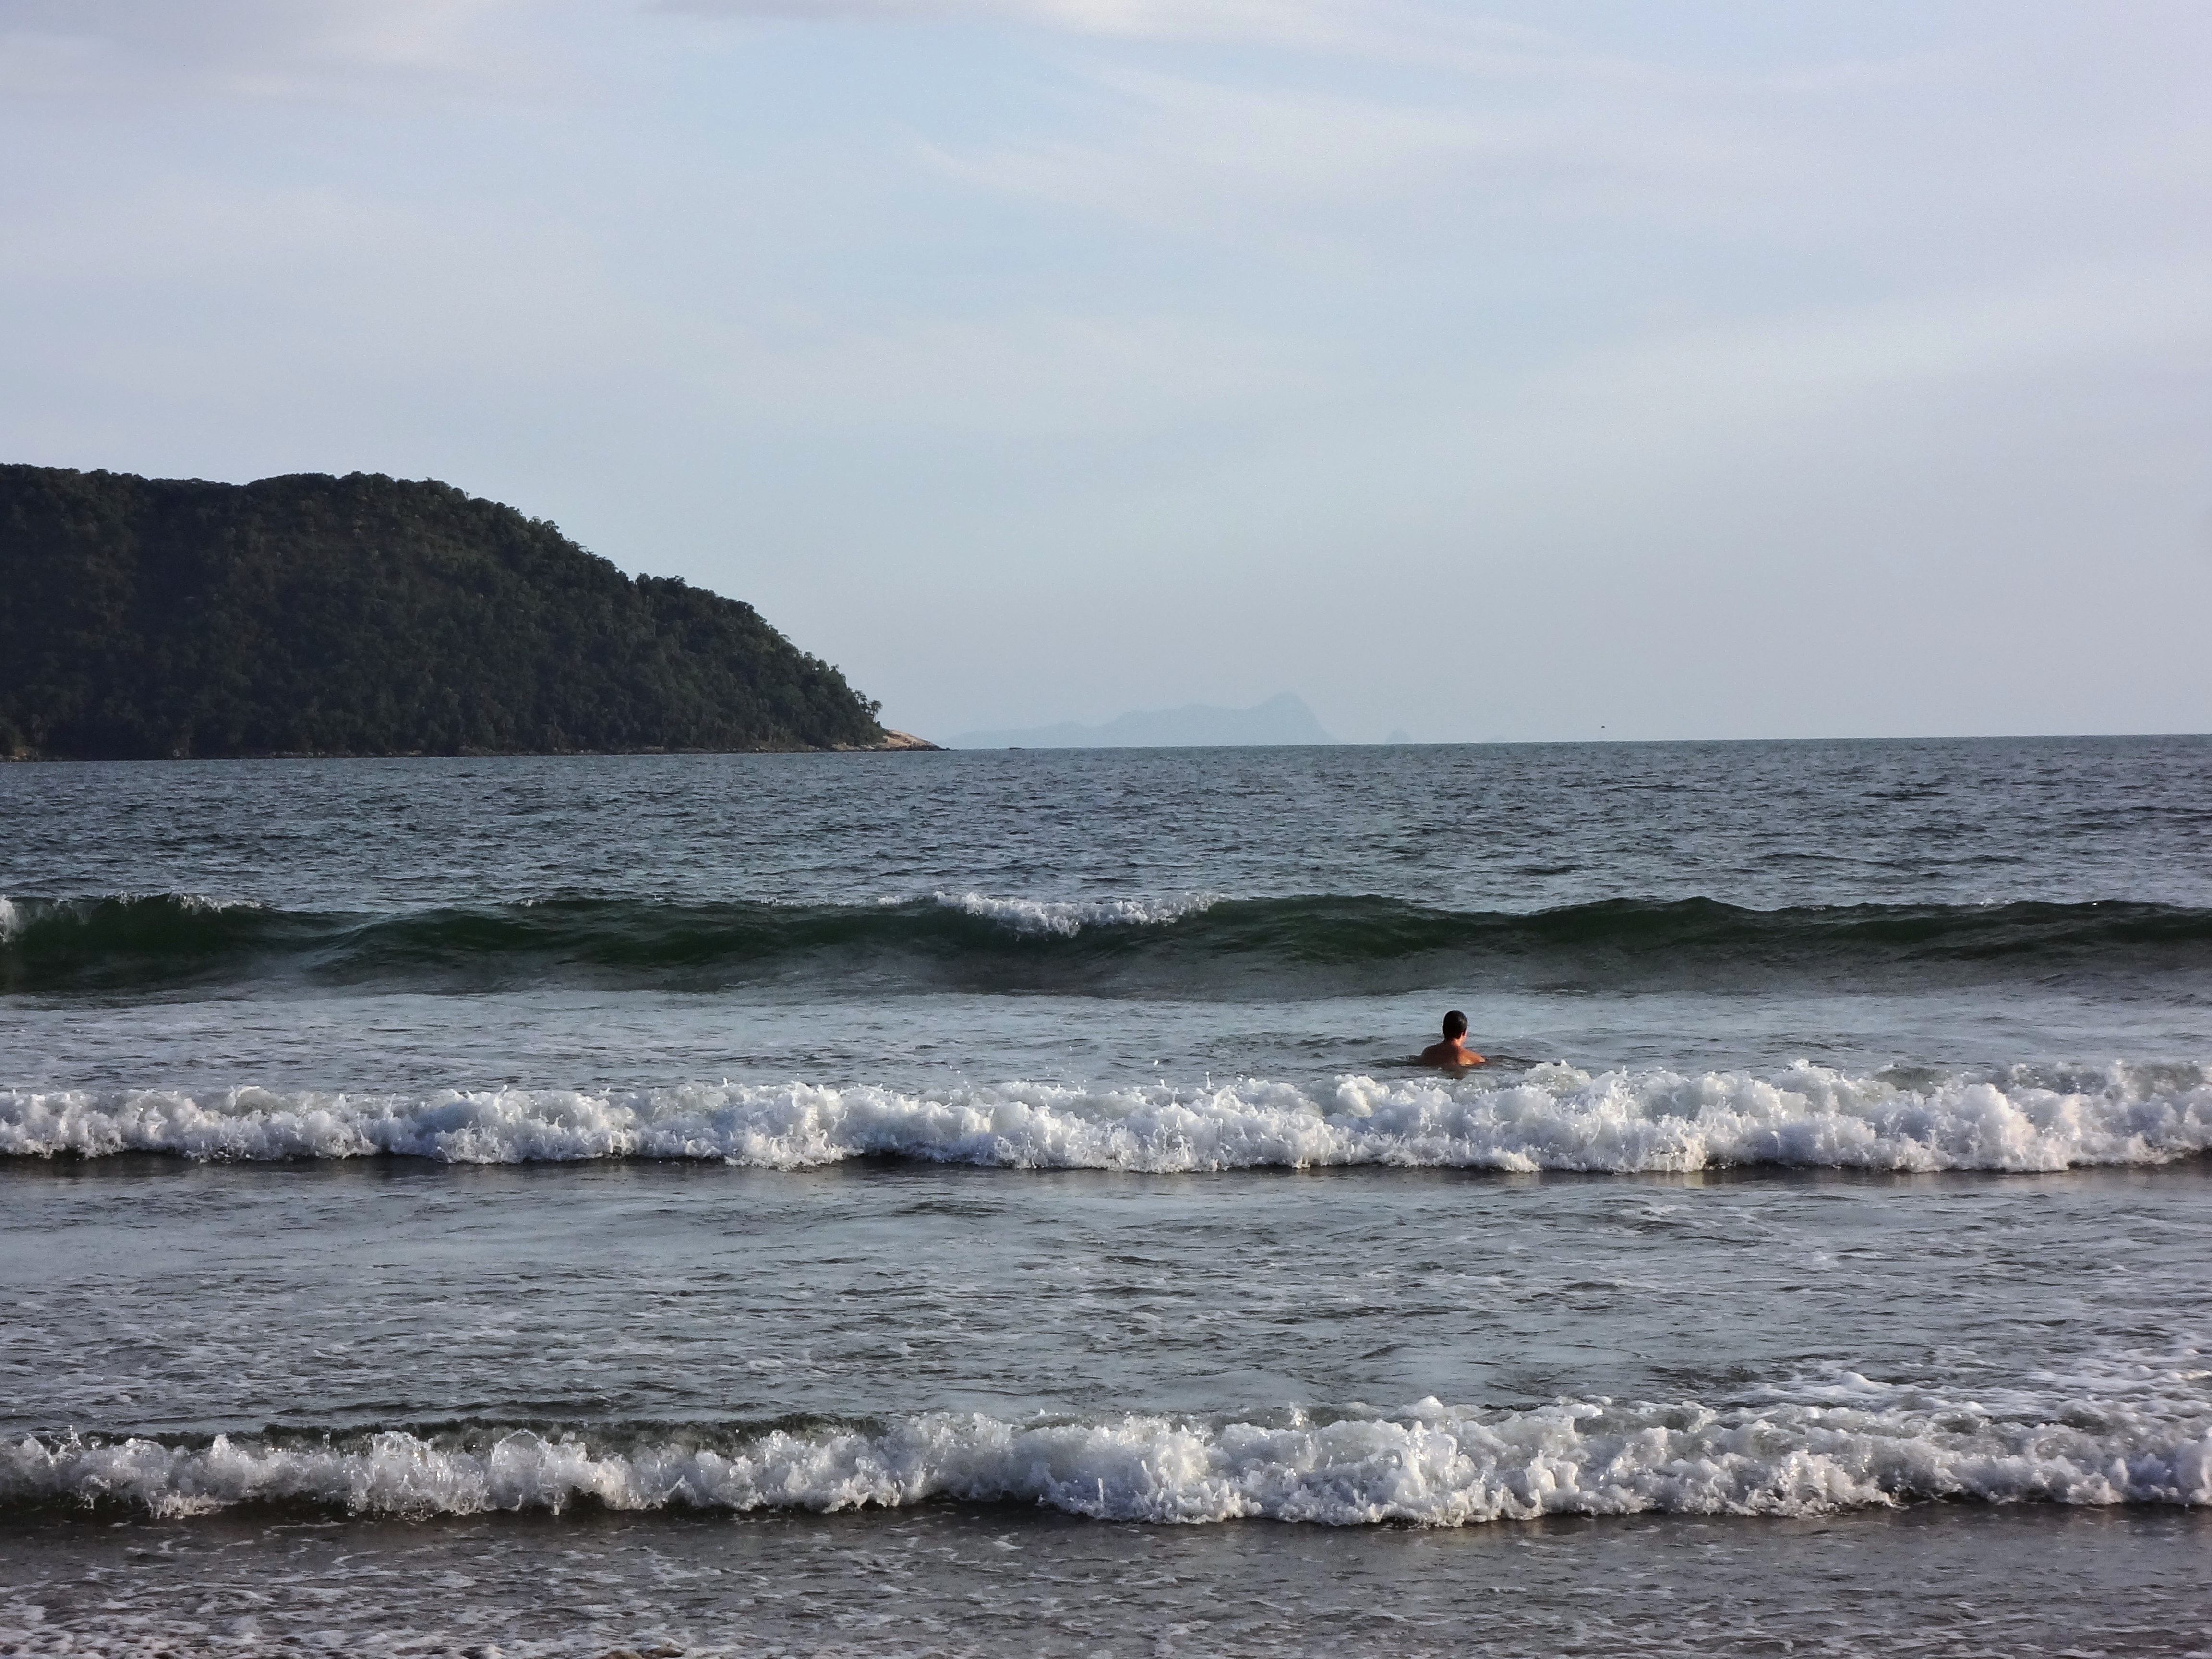
beach, sea, coast, water, sand, rock, ocean, horizon, shore, wave, summer, bay, terrain, body of water, waves, holidays, mar, quiet, beira mar, wind wave